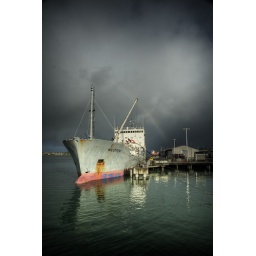
The Holcim cement ship the Westport unloading at the Onehunga Wharf. The Spirit of Resolution sets sail in the background.